Millwall

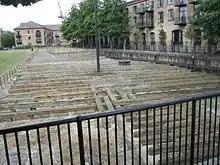
Some of the concrete and timber sub-structure of "Great Eastern's" launch ramp.

Improvements led by the Lord Mayor William Cubitt in reinforcing the land solved the periodic flooding caused by major snow melt and spring tides. Corn and wheat were brought along the River Thames to be ground into flour there.